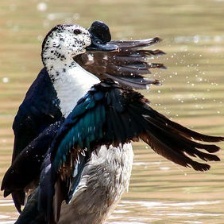
Species: KNOB BILLED DUCK
Scientific name: SARKIDIORNIS MELANOTOS
ImageNet parent category: drake